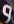
Number: 9